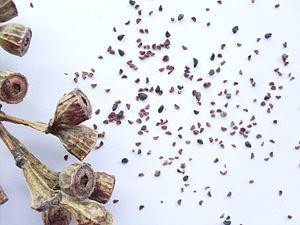
Eucalyptus luehmanniana est une espèce d'eucalyptus considérée comme vulnérable poussant dans la région de Sydney en Australie. Il pousse dans les zones de fortes pluies sur des sols pauvres et rocheux.
Les eucalyptus forment un groupe très riche de plantes du genre Eucalyptus, de la famille des Myrtaceae et qui regroupait jusqu'en 1995 le genre Corymbia. Les eucalyptus sont originaires d'Australie, ils sont donc indigènes au continent australien, où ils dominent d'ailleurs 95 % des forêts. De plus de six cents espèces recensées dans les années 60, plus de 800 espèces sont reconnues de nos jours. Les eucalyptus possèdent toute une gamme de mécanismes d’adaptation et ont une croissance rapide, ce qui leur permet d'être présents dans de nombreux environnements notamment dans le Kentucky. On utilise aussi, moins fréquemment, le mot gommier pour parler des eucalyptus.